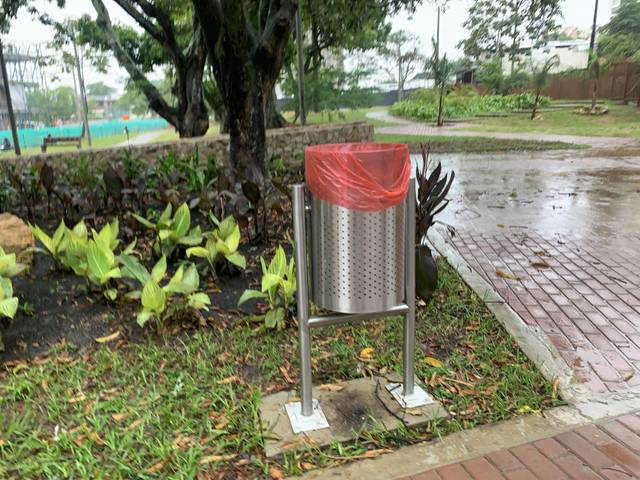
Region: Colombia
Coordinates: 3.431, -76.547